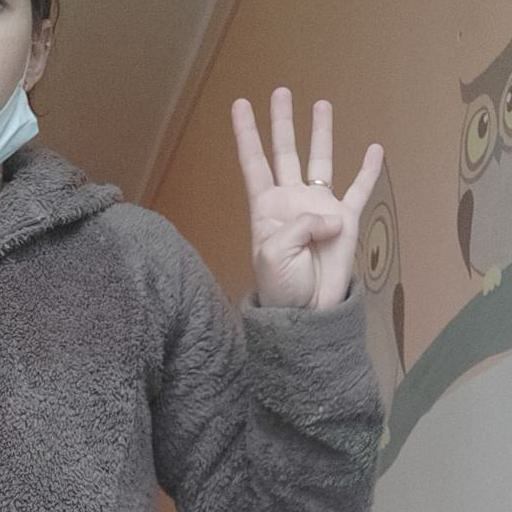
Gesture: four